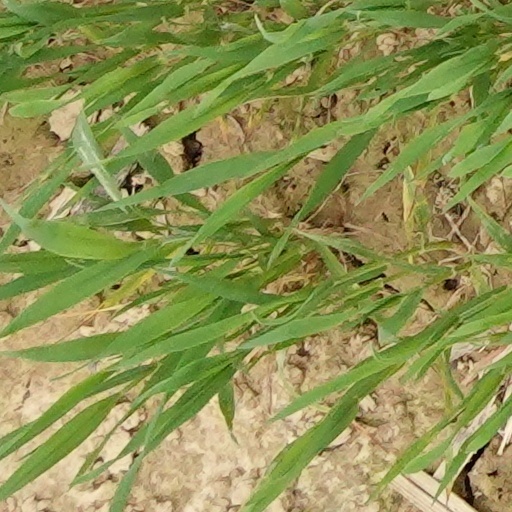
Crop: wheat